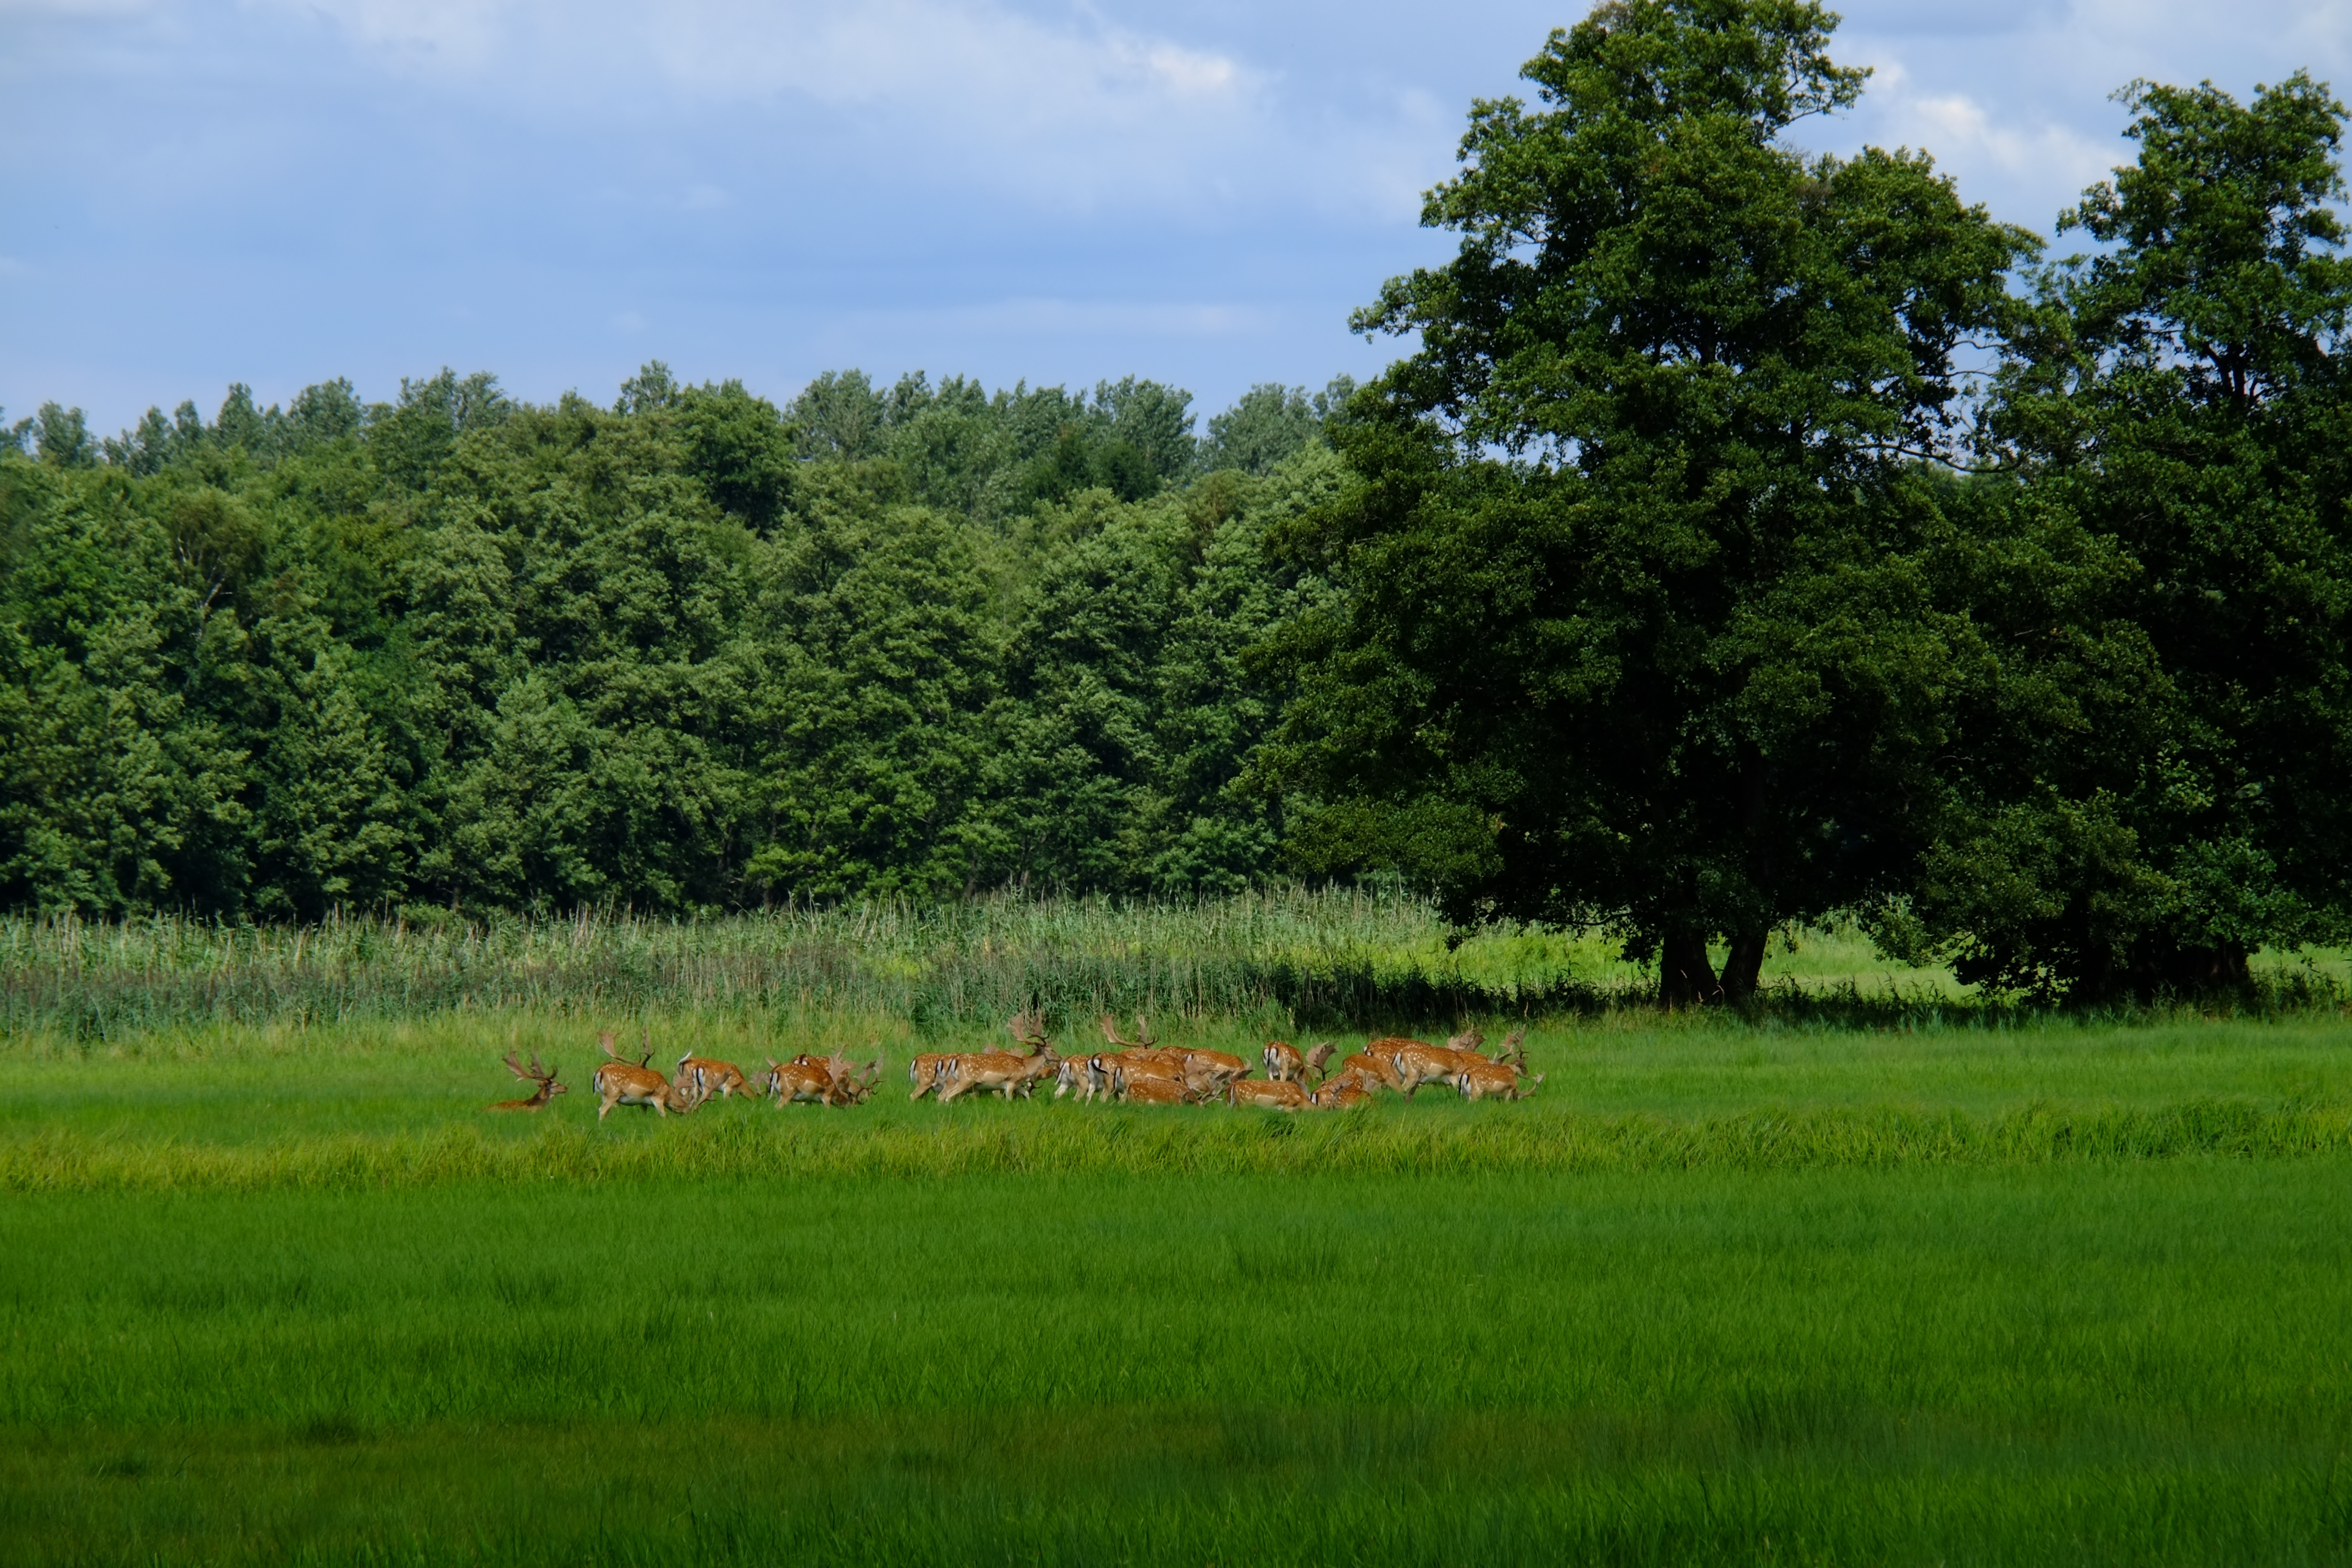
watch, landscape, tree, nature, grass, marsh, light, plant, field, farm, lawn, meadow, prairie, hill, flower, animal, summer, wild, deer, fur, green, pasture, grazing, agriculture, together, eat, plain, graze, grassland, wetland, plantation, soft, woodland, habitat, hirsch, scheu, fallow deer, animal world, wildlife photography, ecosystem, pack, rural area, kitz, paddy field, red deer, damm wild, forest animal, natural environment, geographical feature, grass family